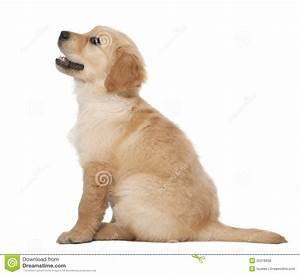
dog